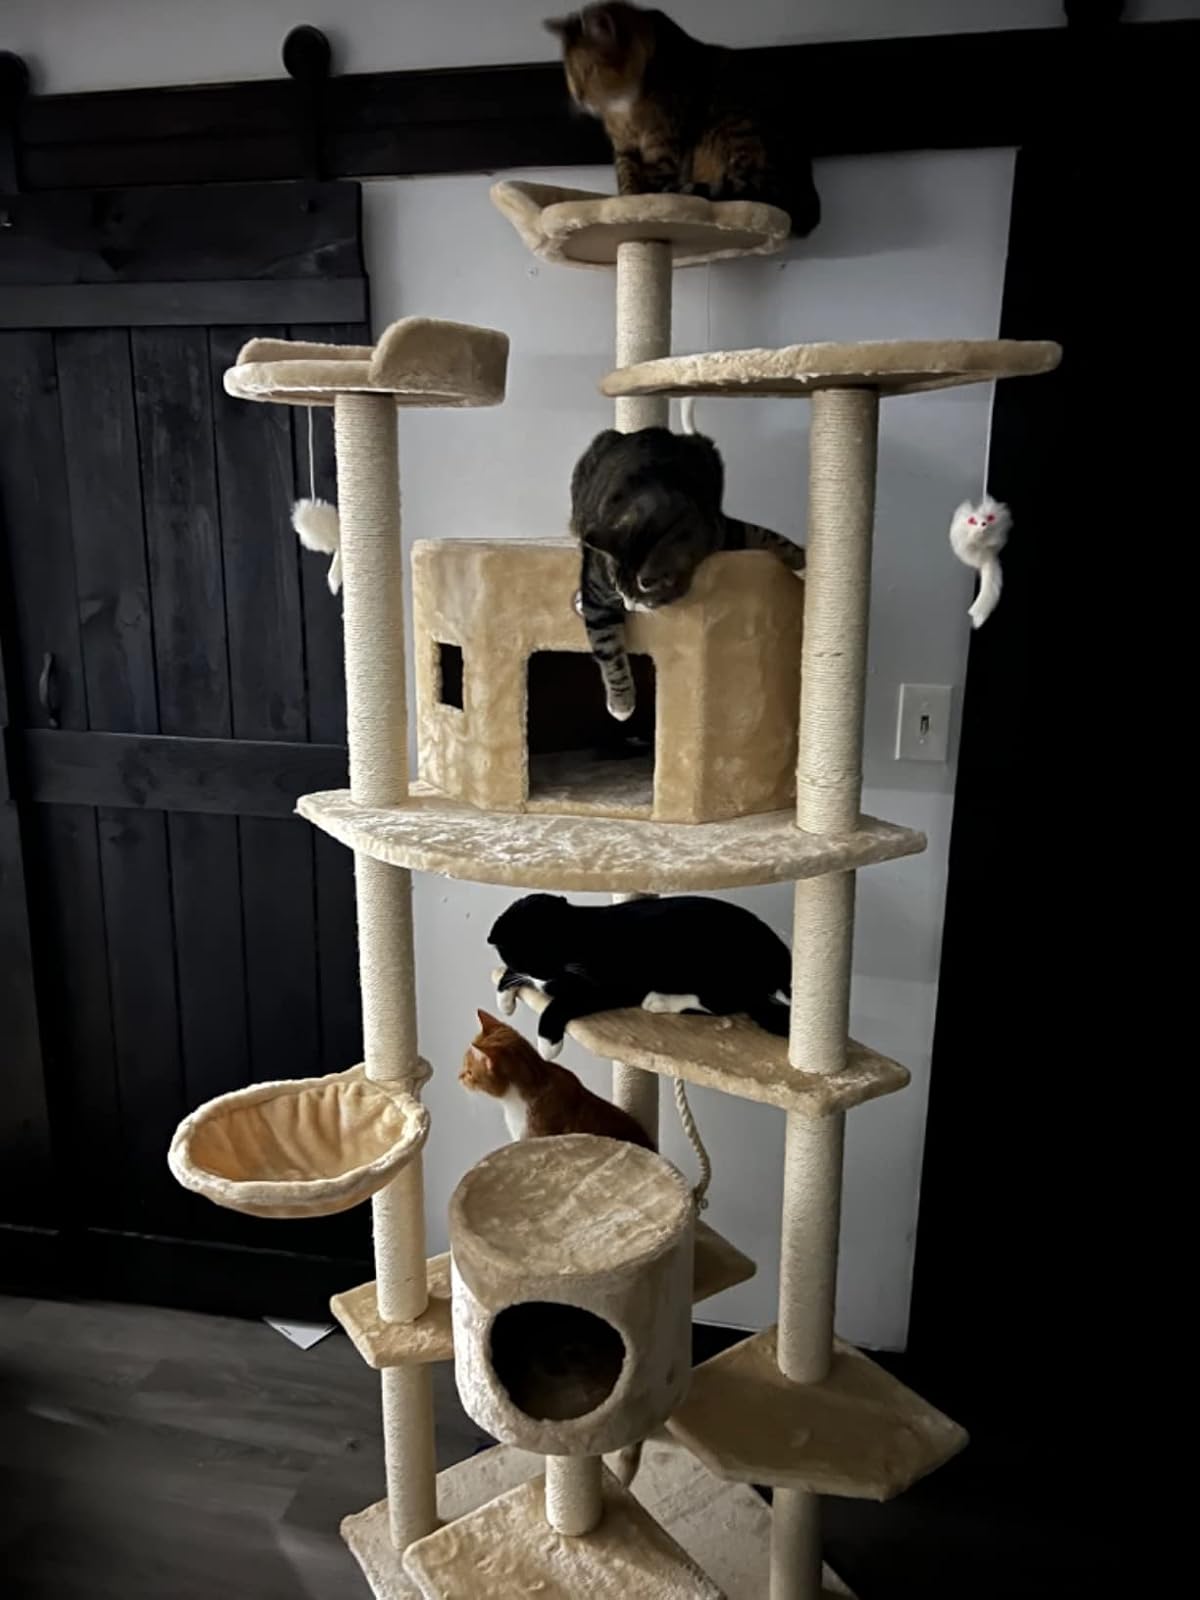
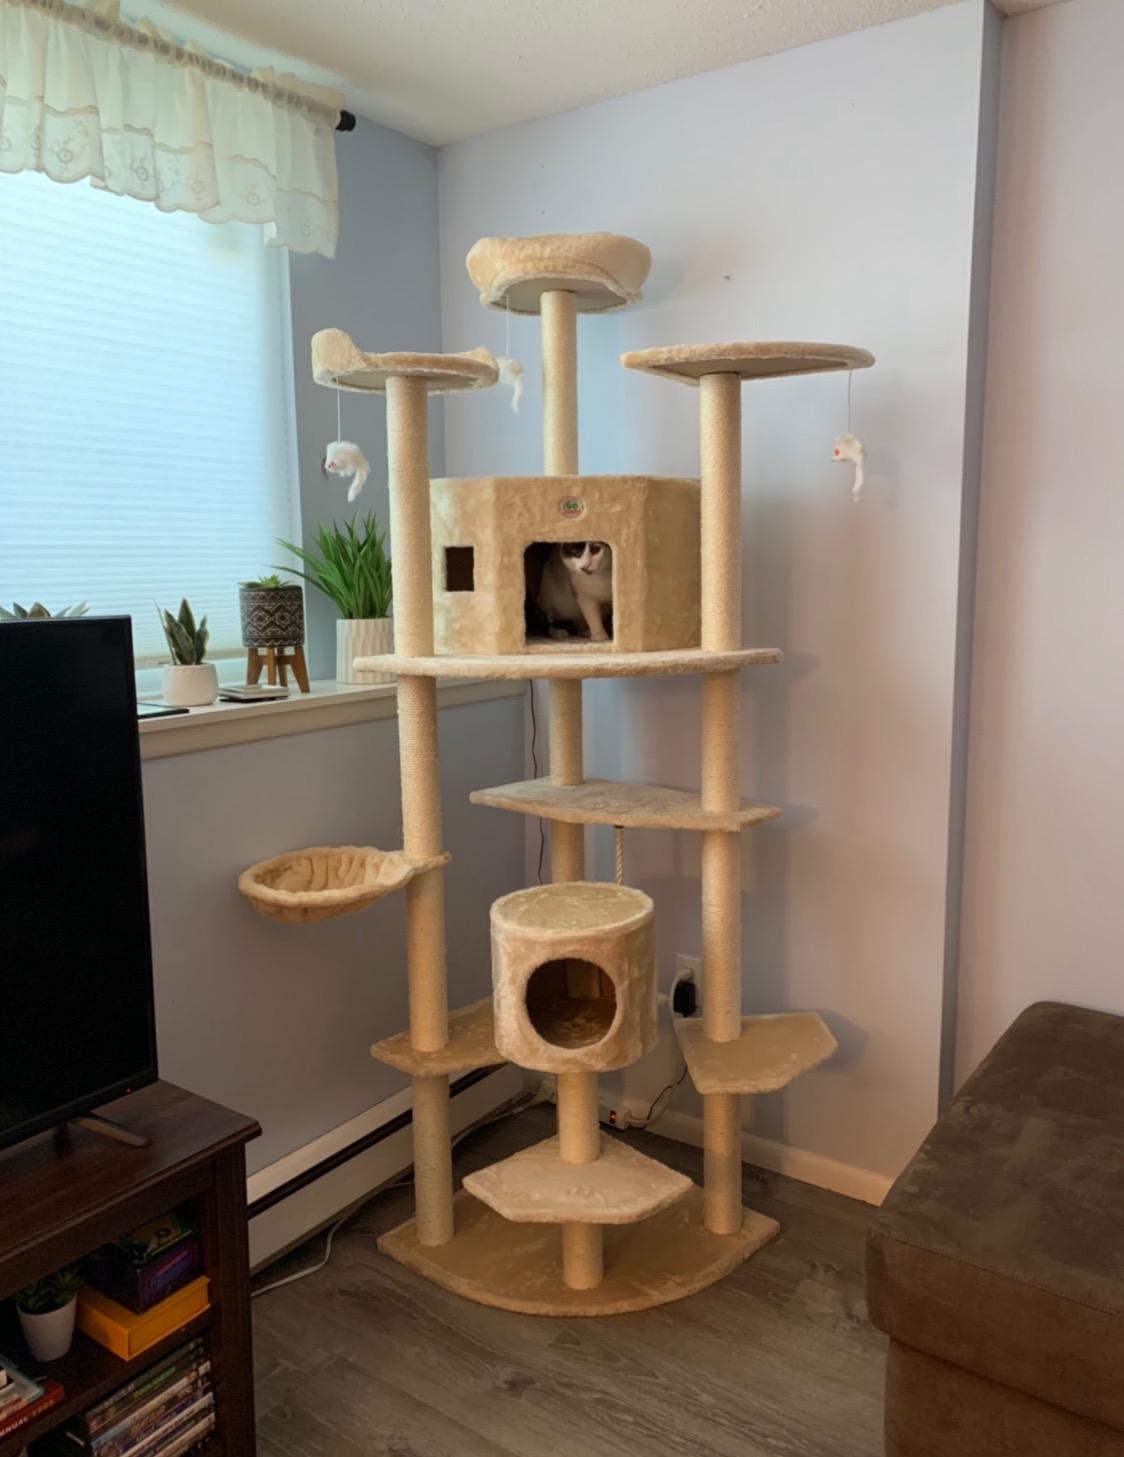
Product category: items_cat tree
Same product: yes